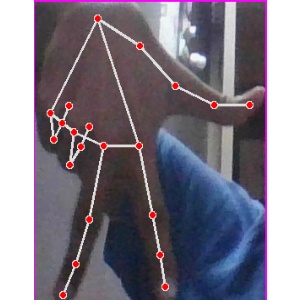
अक्षर: ग